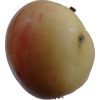
Label: Apple 14